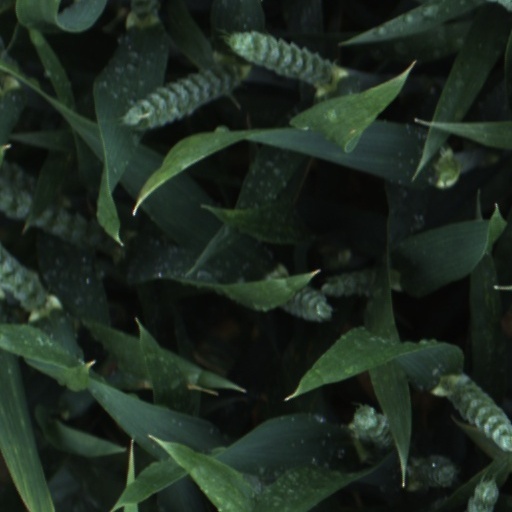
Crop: wheat